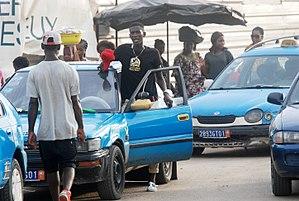
chauffeur de taxis dans la ville d'Abidjan This is an image of ""African people at work"" from Ivory Coast"
Le woro-woro est un moyen de transport populaire abidjannais. Il s'agit de taxis collectifs à ligne régulière et à prix forfaitaire, et dont les couleurs dépendent des communes, bleu pour Yopougon, jaune pour la commune de Cocody, marron pour la commune d'Abobo, vert pour Adjamé, Attecoubé, Marcory et Koumassi... Jusqu'à quatre passagers peuvent y prendre place. Ce moyen de transport a été créé en Côte d'Ivoire.